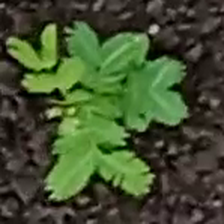
Weed species: Dwarf_cassia_(Chamaecrista pumila)